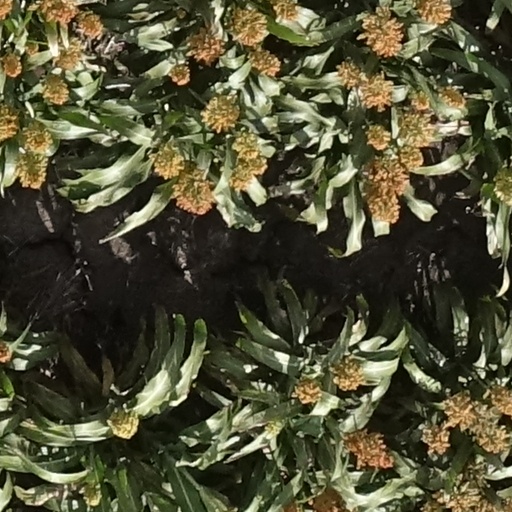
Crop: sorghum